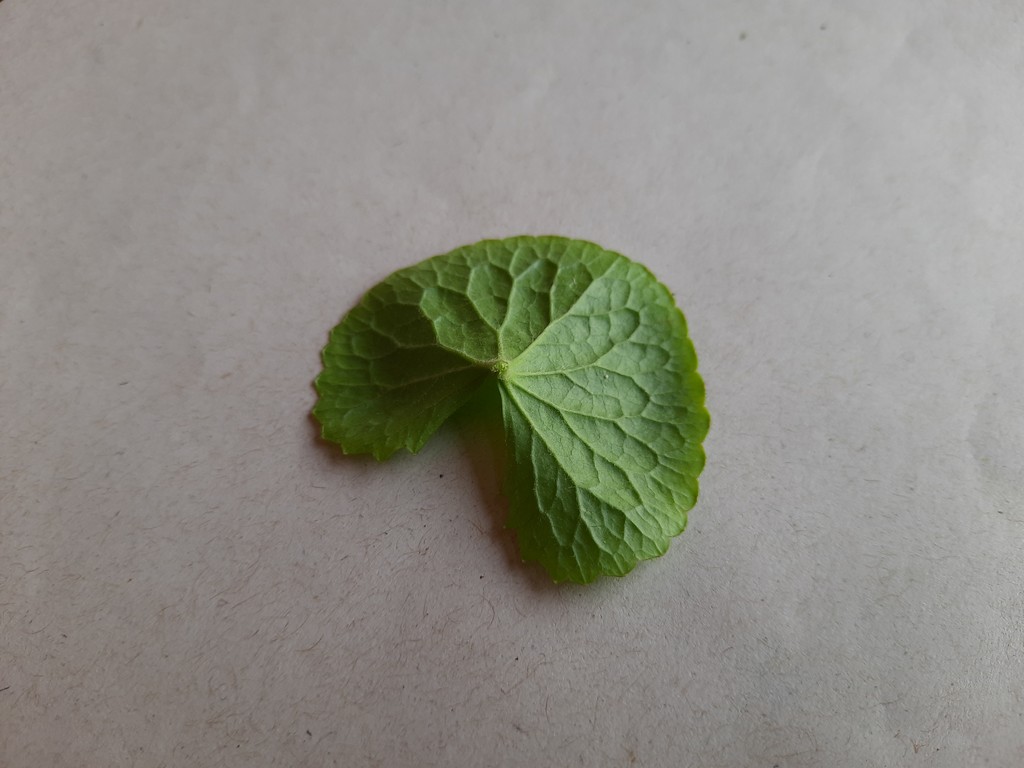
Label: Healthy